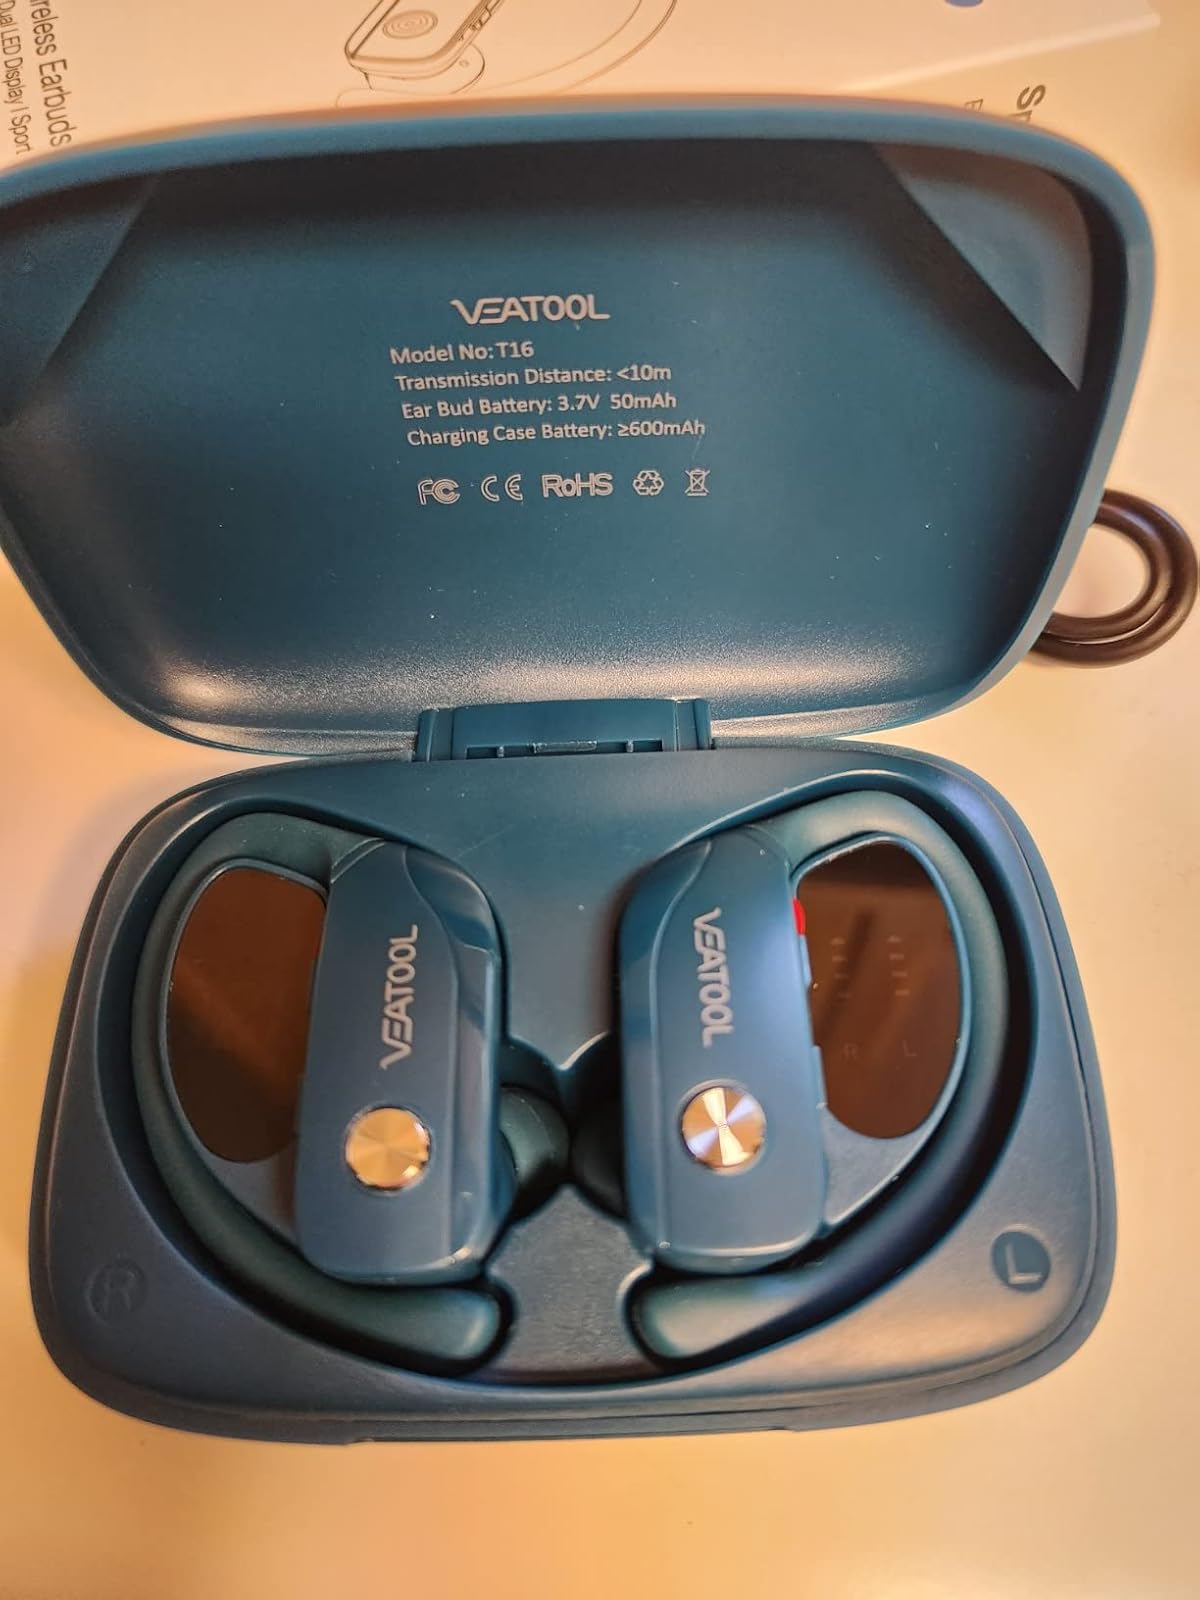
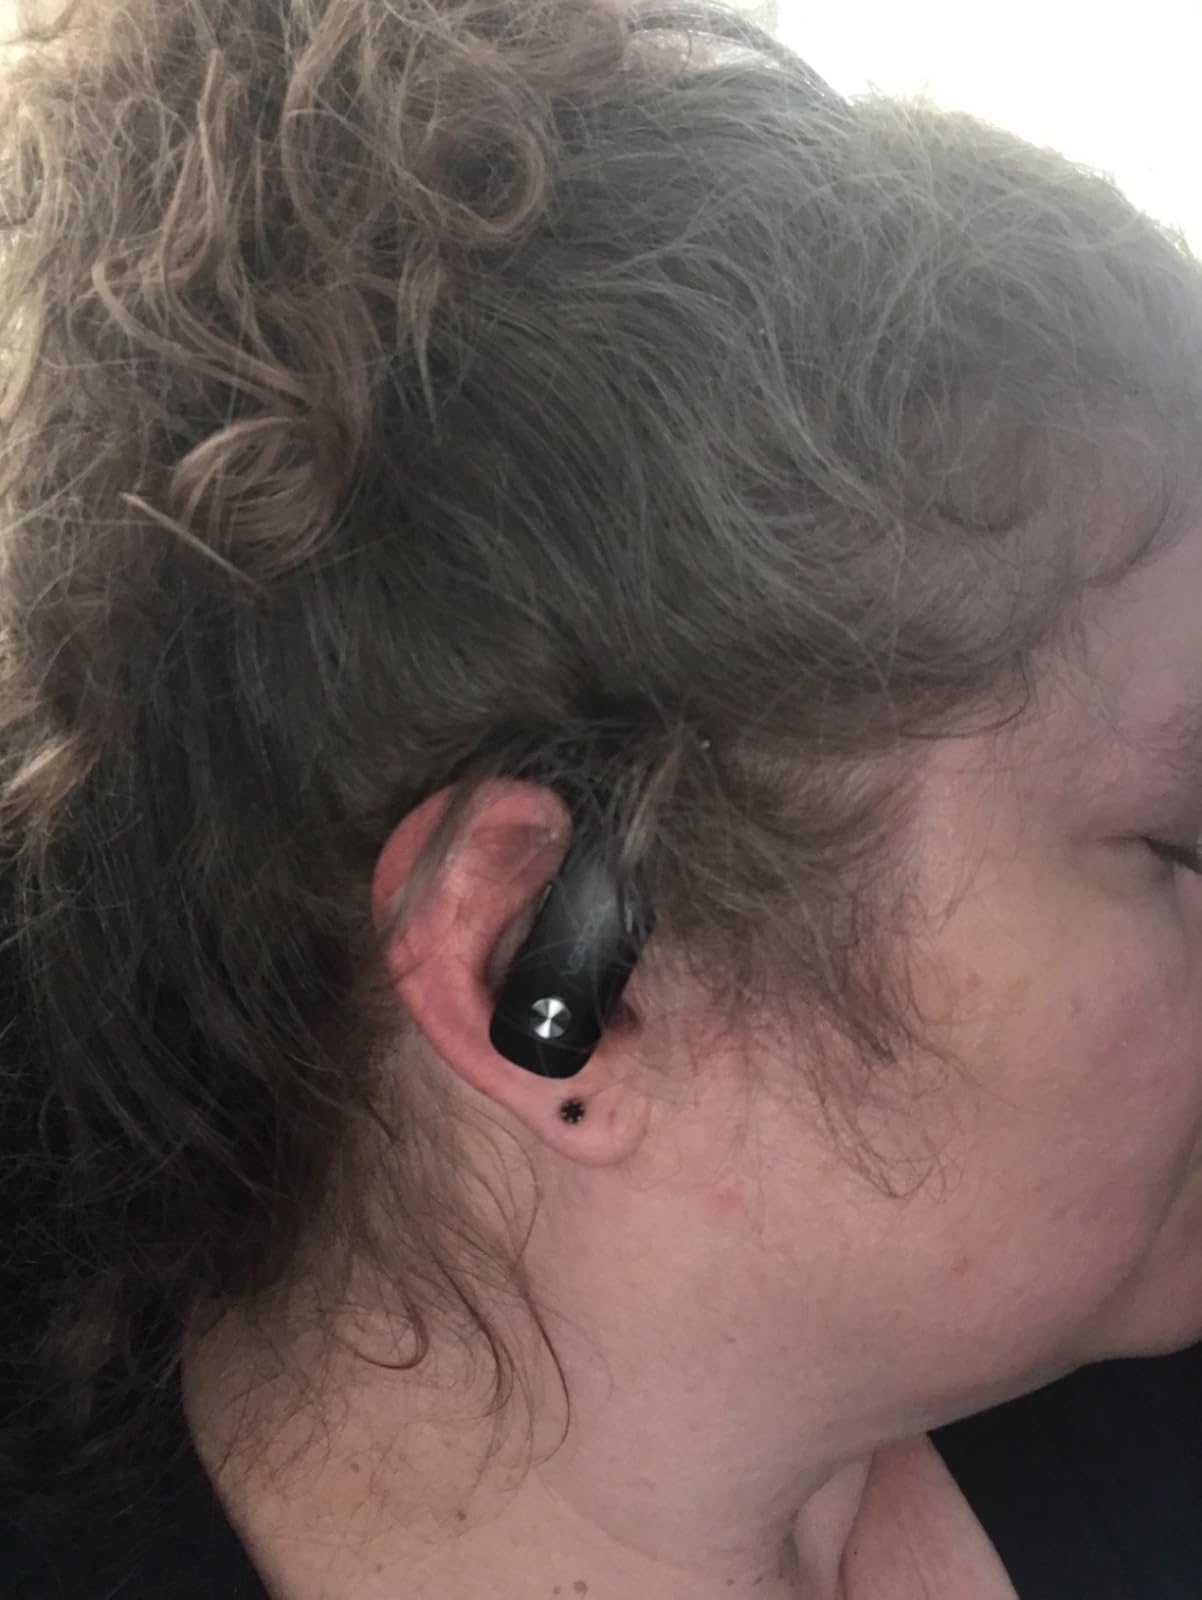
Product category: earbuds
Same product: no